List of Alamo defenders

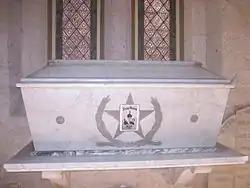
Cathedral of San Fernando sarcophagus with images of Travis, Bowie and Crockett

The Battle of the Alamo (February 23 – March 6, 1836) was a crucial conflict of the Texas Revolution. In 1835, colonists from the United States joined with Tejanos (Mexicans born in Texas) in putting up armed resistance to the centralization of the Mexican government. President Antonio López de Santa Anna and the government in Mexico City believed the United States had instigated the insurrection with a goal of annexing Texas.